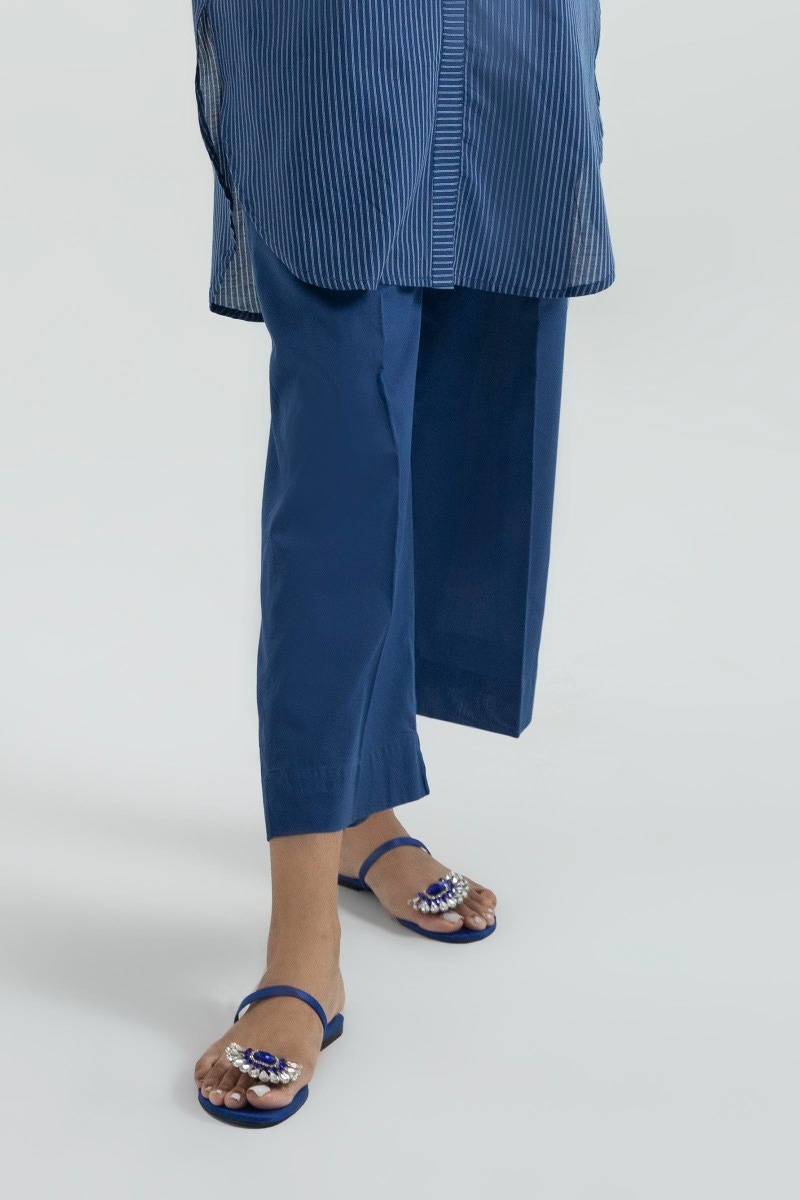
navy stripe cotton pants